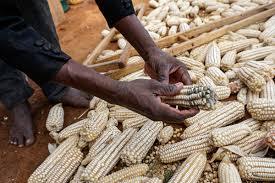
Mikono  ya mtu inashika mahindi  bado yamevunwa. Kuna mahindi mengi chini lakini pia. Mahindi ni zao muhimu  sana katika  kilimo chakula kikuu cha watu wengi.